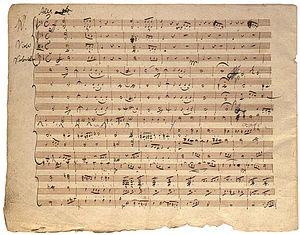
Le Quatuor à cordes en ré mineur D. 810 dit « La Jeune Fille et la Mort », écrit par Franz Schubert en mars 1824, est le quatorzième composé pour cette formation de chambre. Le nom du quatuor vient du deuxième mouvement, l’andante, qui est une série de cinq variations sur le thème extrait de son lied D. 531, Der Tod und das Mädchen au moment où la jeune fille s'approche.